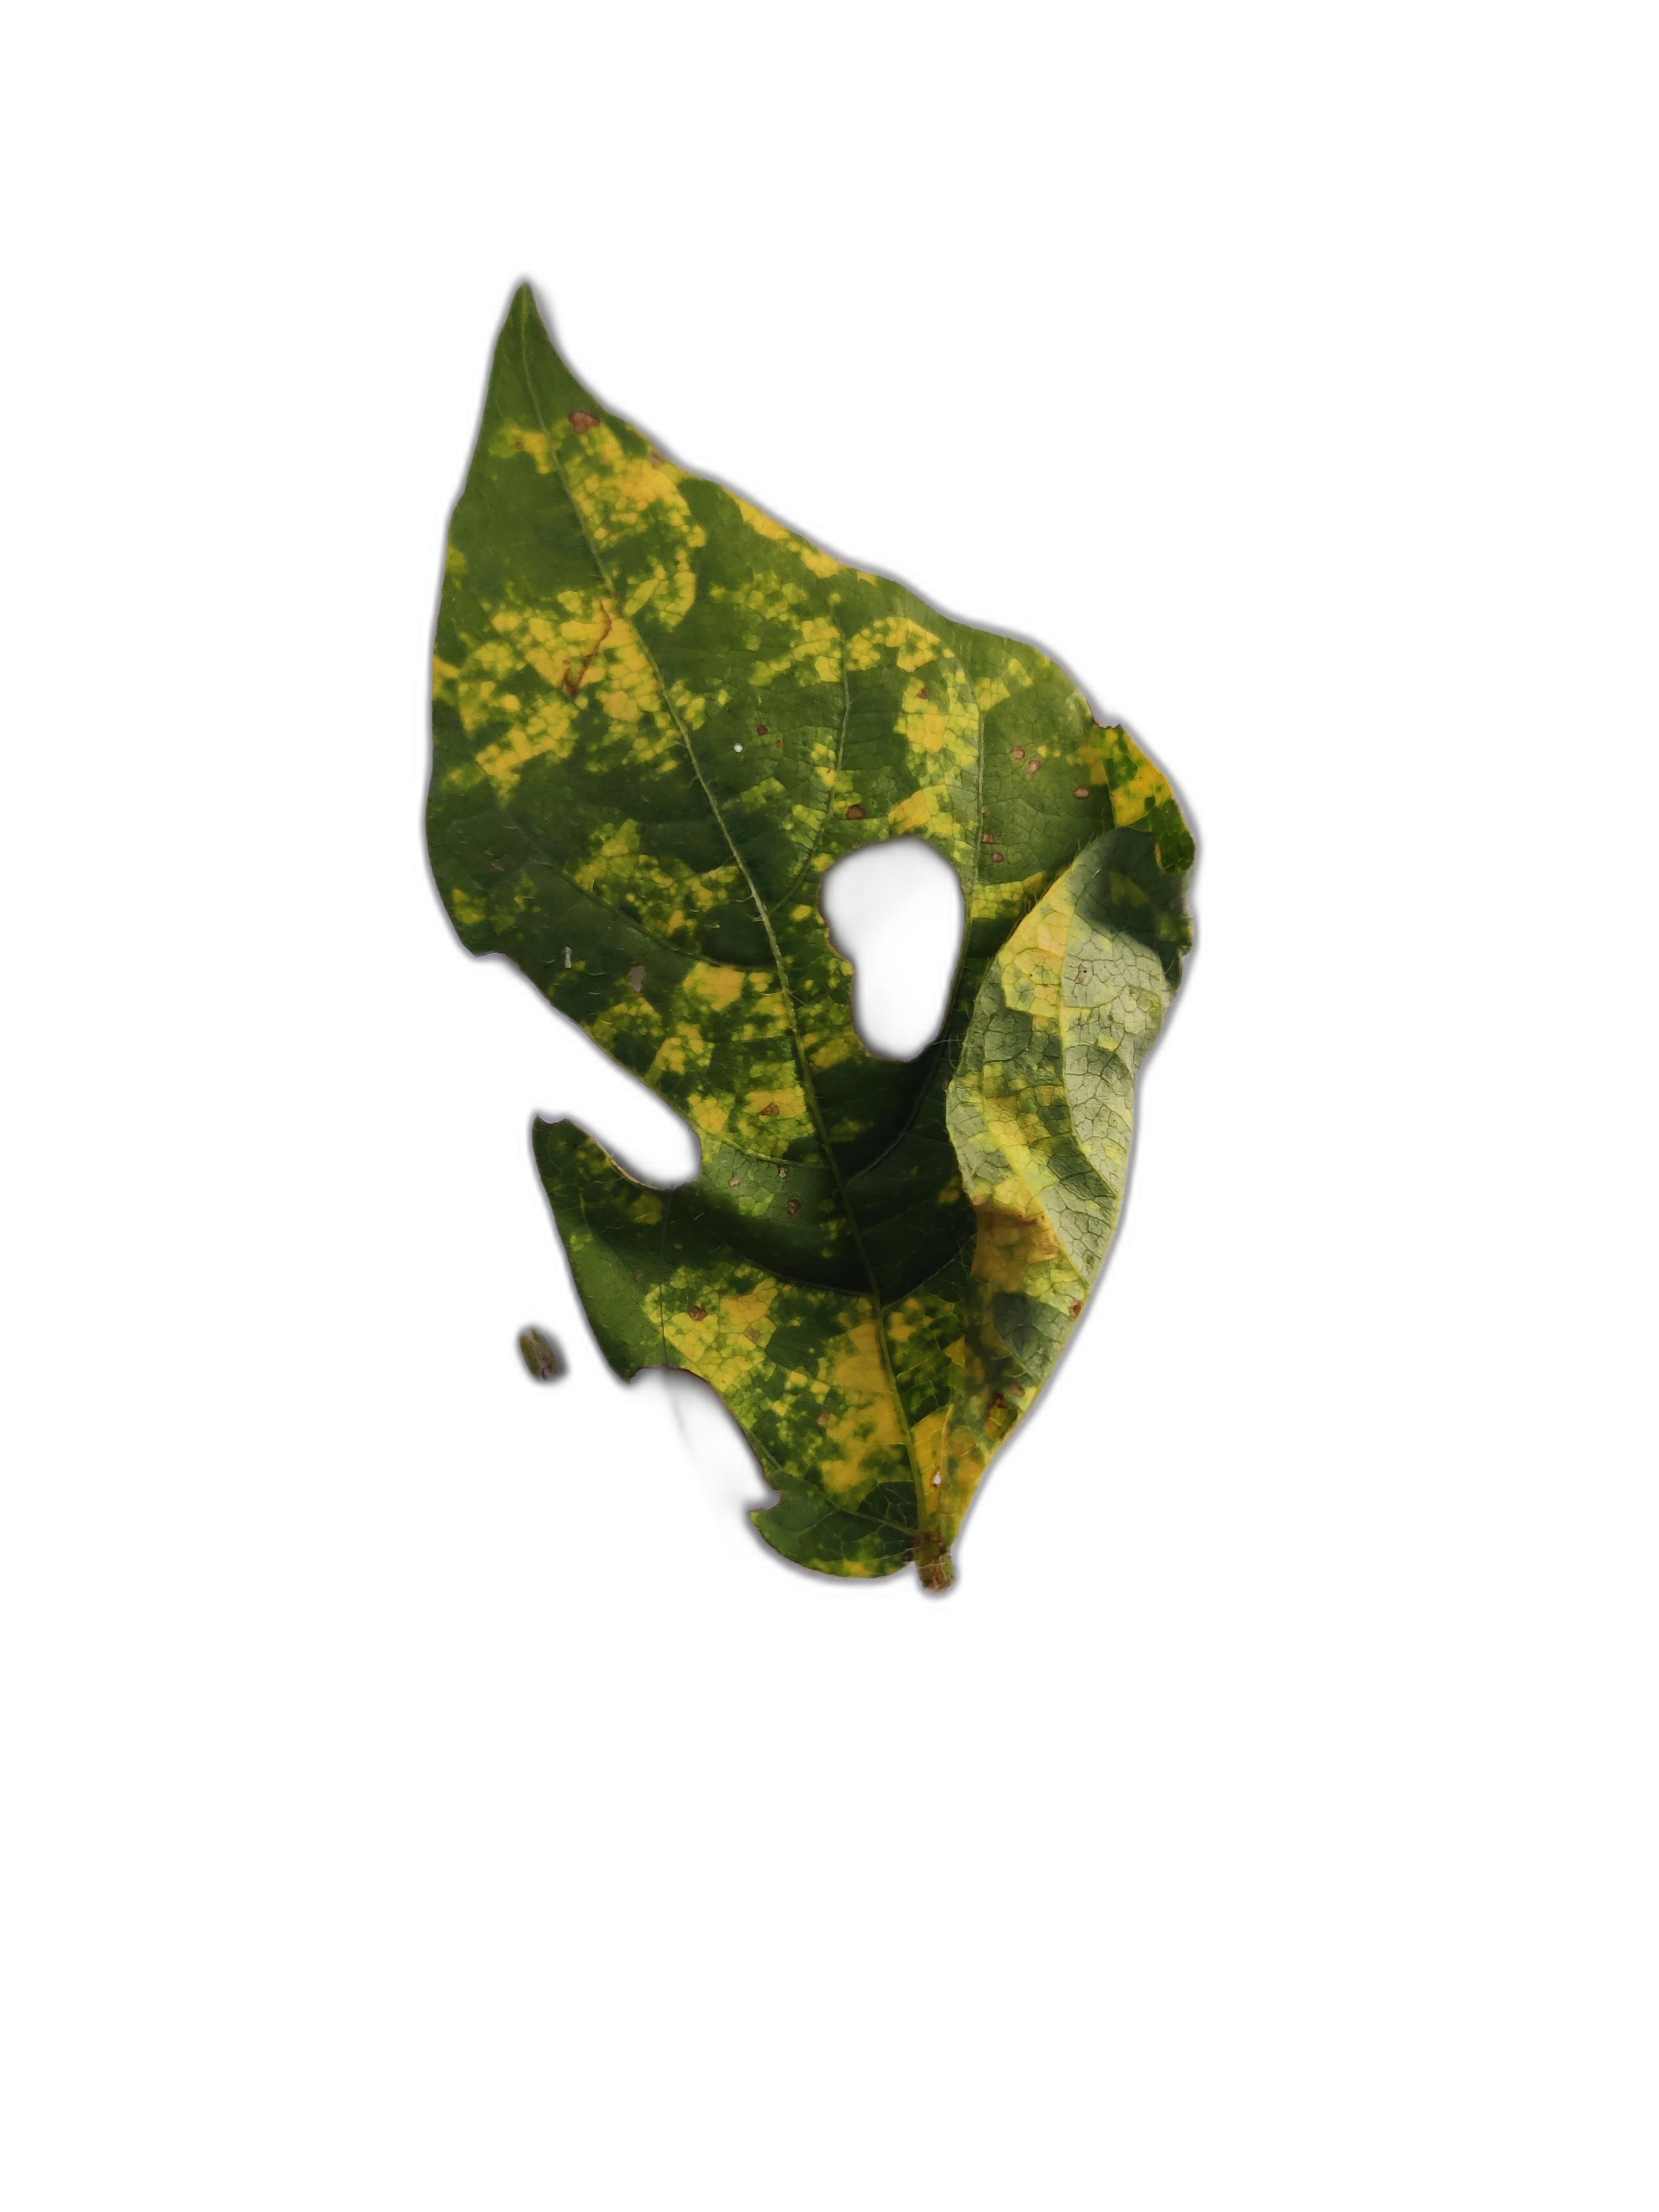
Label: Yellow Mosaic